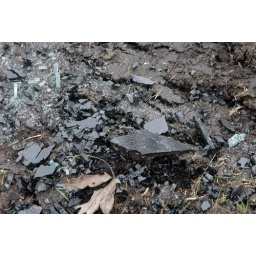
front yard damage from auto accident on 3/15/2008 at 1:41am. note glass in grass and embedded in dirt.